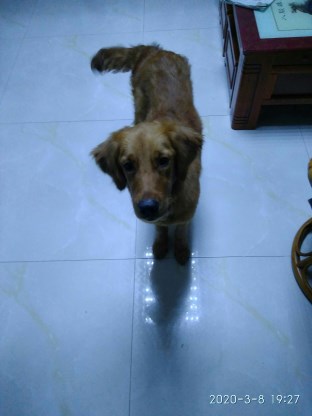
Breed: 5355-n000126-golden_retriever